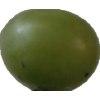
Label: grape